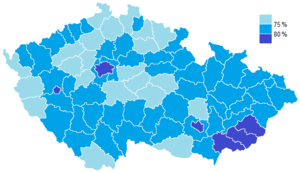
Le référendum tchèque de 2003 est un référendum organisé en République tchèque le 13 et 14 juin 2003 afin de proposer à la population l'adhésion de la République tchèque à l'Union européenne.